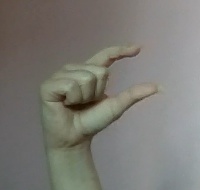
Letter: dal